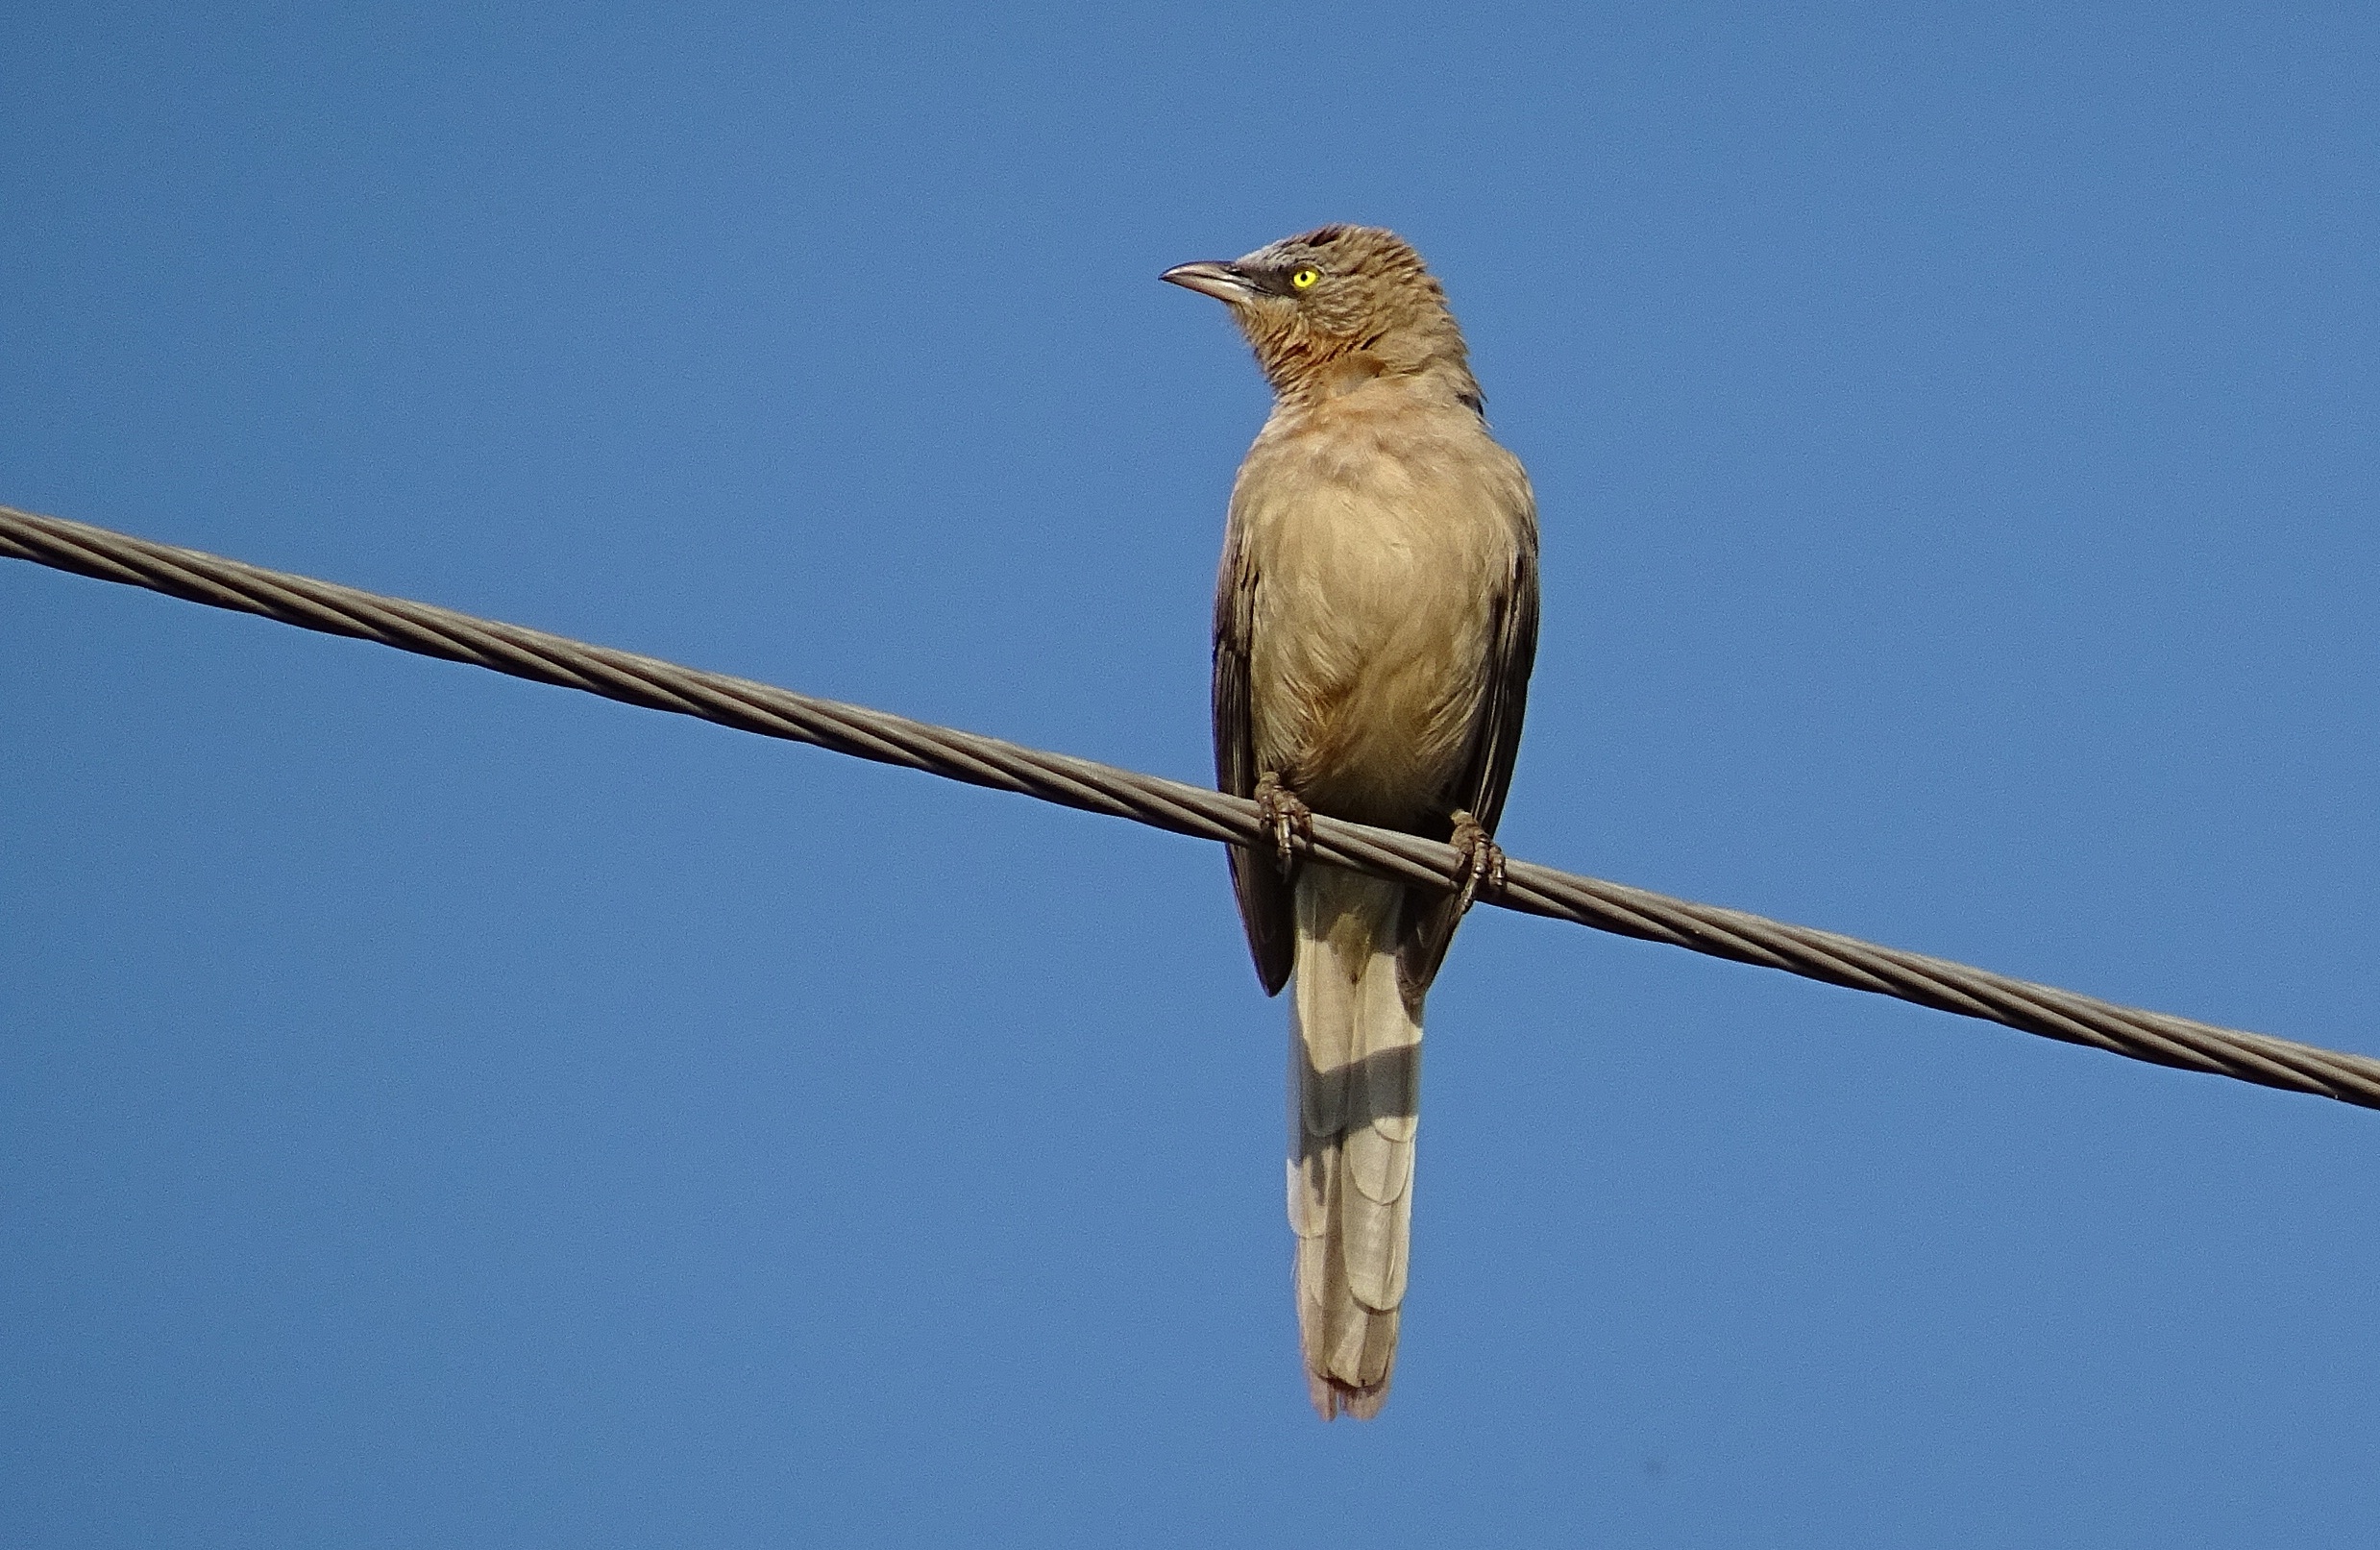
nature, branch, bird, wing, animal, wildlife, wild, beak, fauna, vertebrate, india, birding, swallow, bidar, perching bird, babbler, leiothrichidae, large grey babbler, turdoides malcolmi